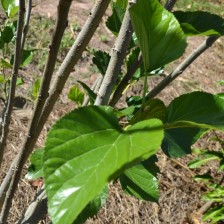
Variety: ChiangMaiBuriram60